Ballads and Romances

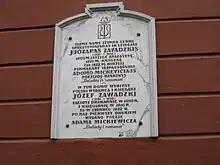
Commemorative plaque on the townhouse where "Ballads and Romances" were first published in 1822, Vilnius, Lithuania

"Ballads and Romances" are deeply rooted in historical and local realities. The setting of the events is precisely described and includes places like Świteź, Płużyny and Ruta. This familiar reality is confronted by the world of the supernatural in which everyday life is governed by unpredictable supernatural forces and the things considered to be known turn out to be dangerous and mysterious. The interference of such forces may have an ethical character, which judges human deeds, restores the moral order, encourages responsibility for one's actions and punishes for wrongdoings as exemplified in "Lilije", "Rybka", and "Świtezianka" ballads.